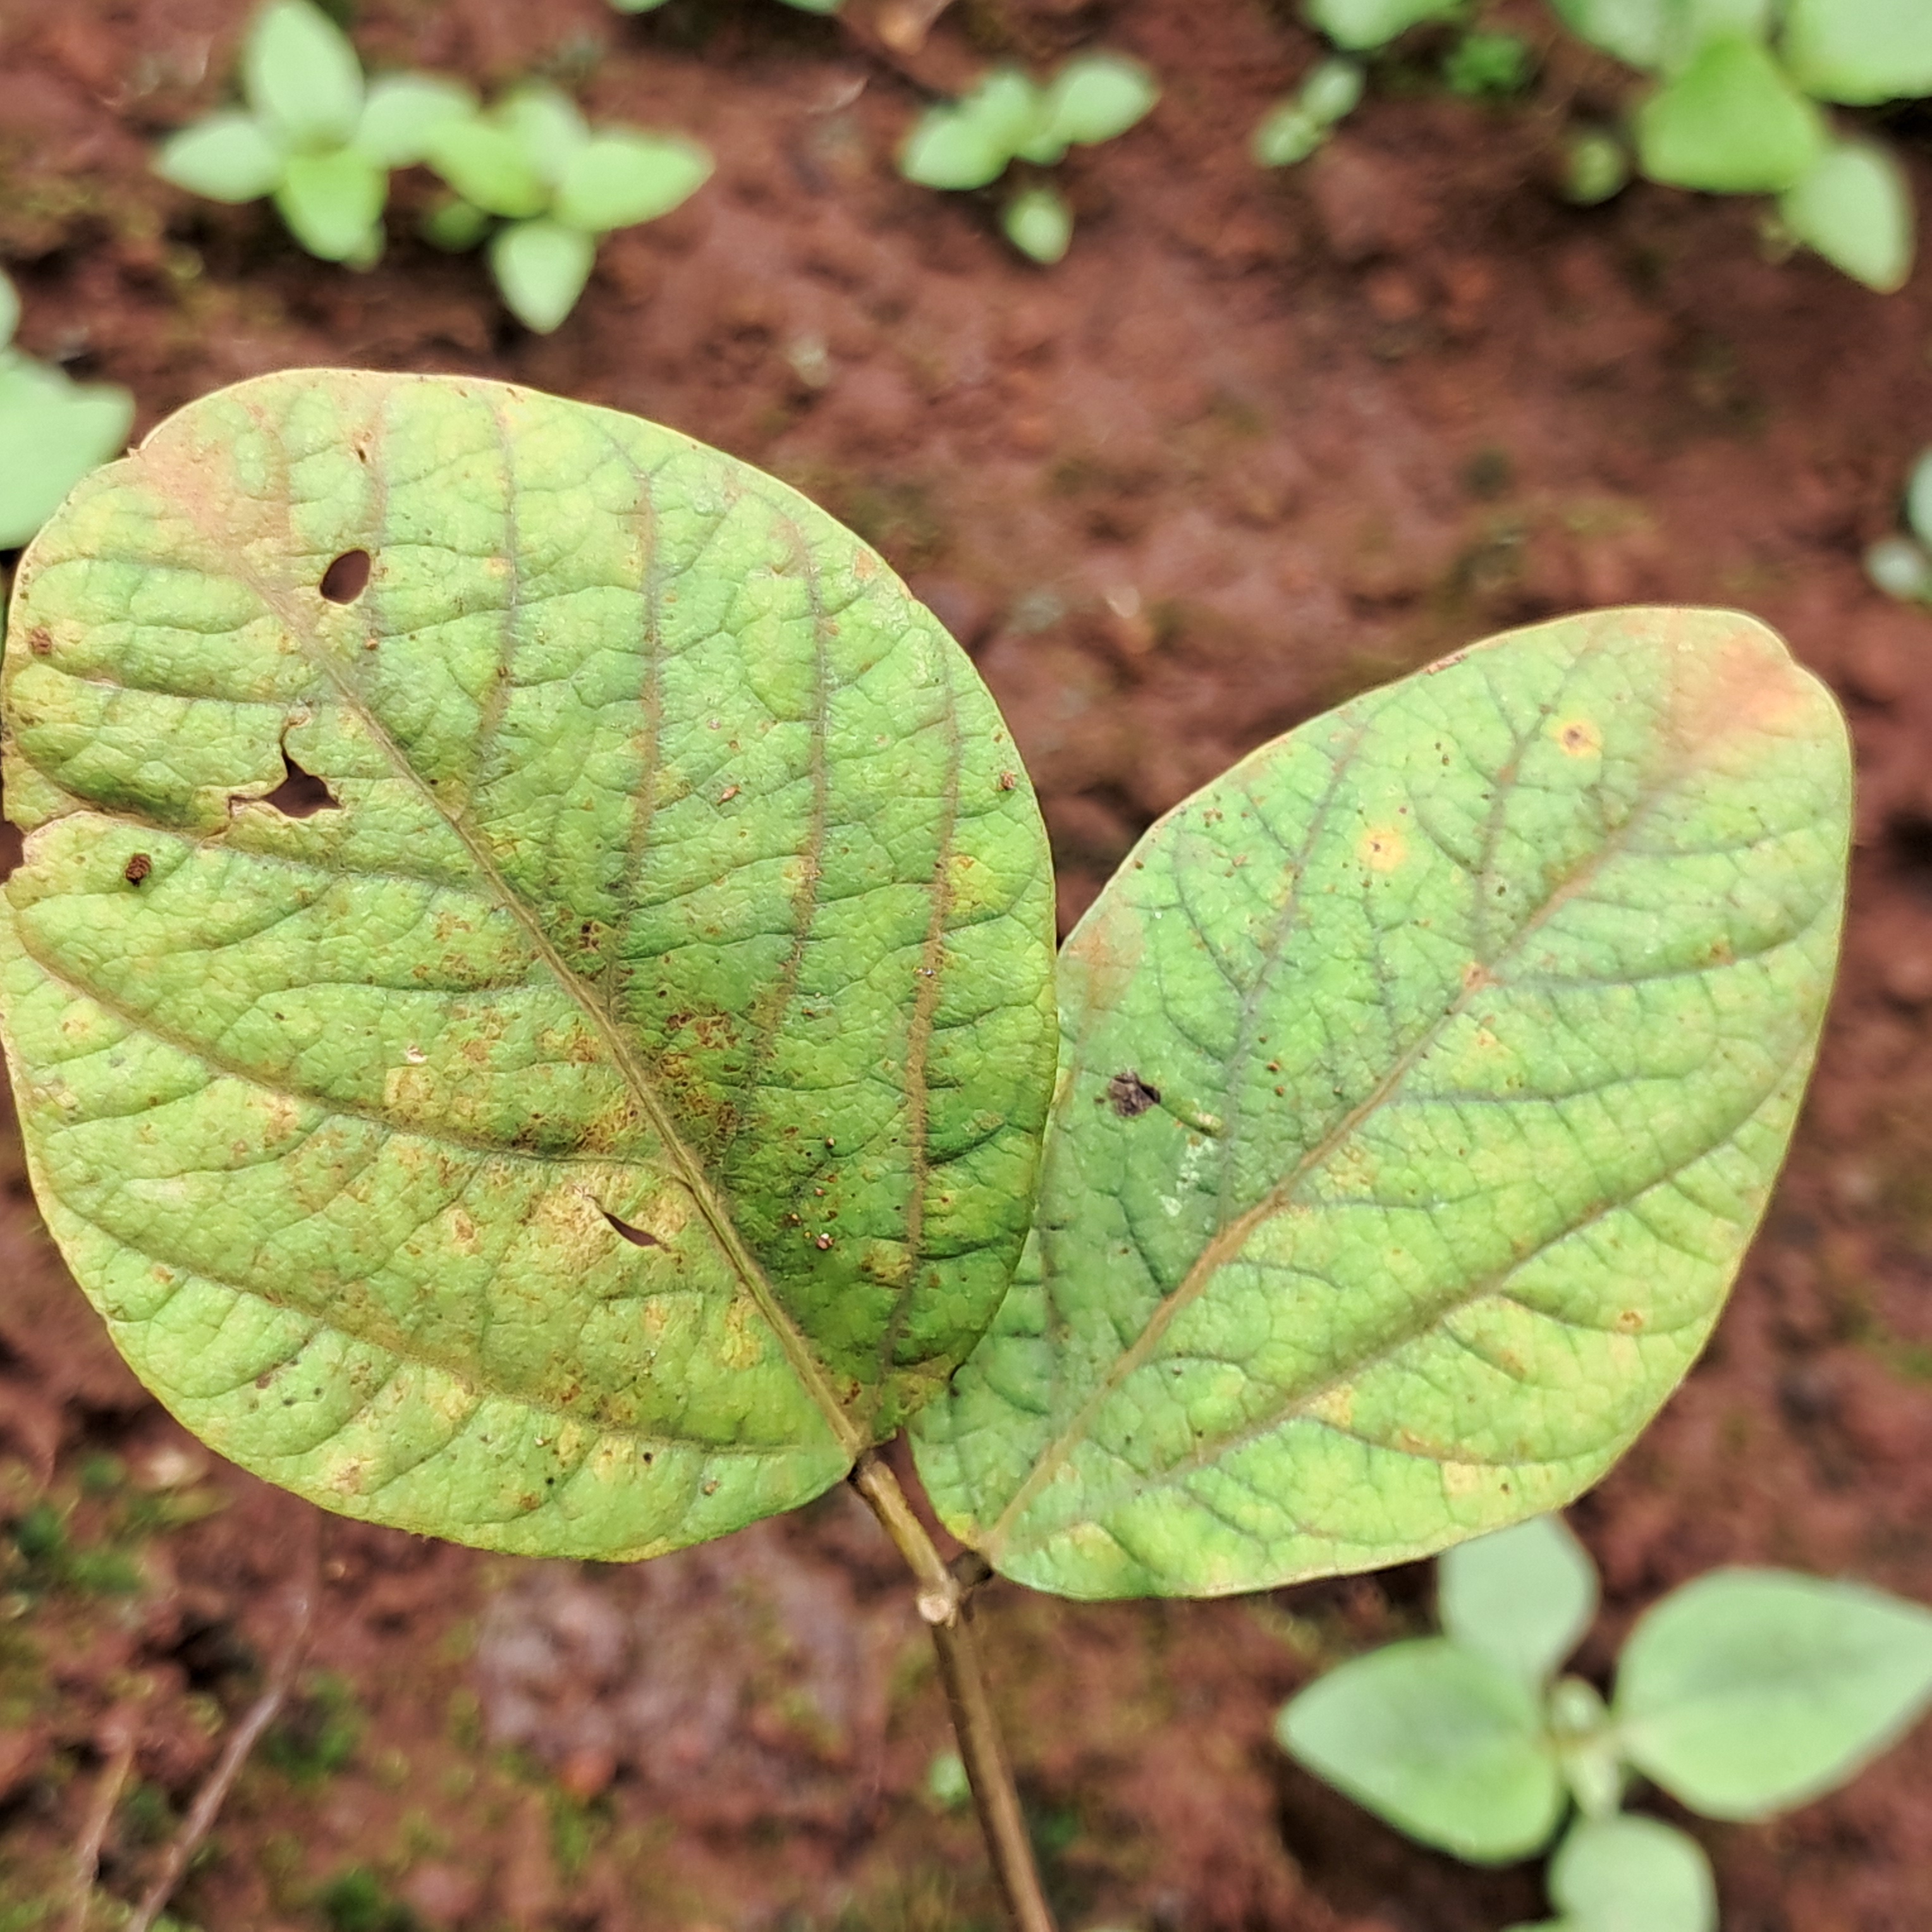
Label: Spectoria_Brown_Spot